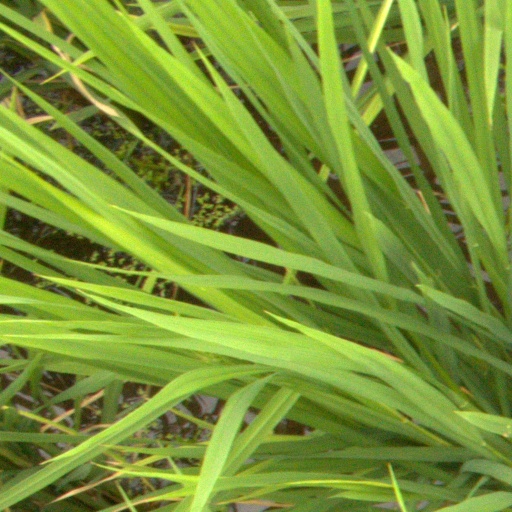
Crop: rice